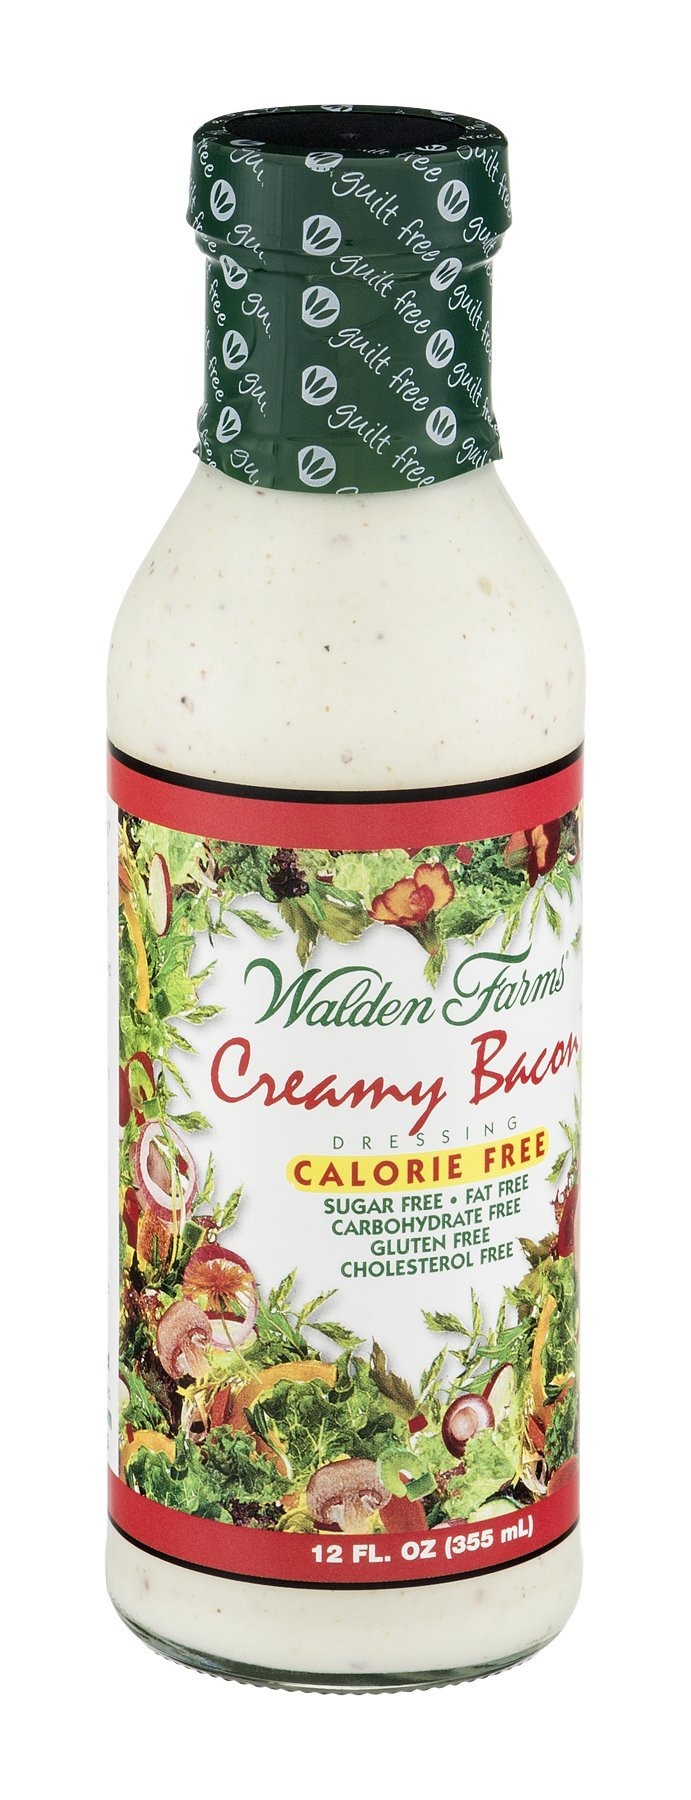
Item Name: Dressing; Creamy Bacon
Value: 12.0
Unit: Fl Oz

Price: 4.84